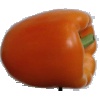
Label: orange_pepper